Boston Children's Museum

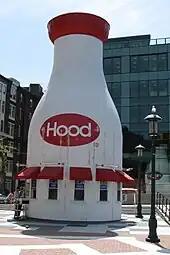
The Hood Milk Bottle in front of Boston Children's Museum

The Hood Milk Bottle is located on the Hood Milk Bottle Plaza in front of Boston Children's Museum. It has been located on this spot since April 20, 1977, when Hood shipped the bottle by ferry to Boston on a voyage it called the "Great Bottle Sail." The structure is 40 feet (12 m) tall, 18 feet (5.5 m) in diameter and weighs 15,000 pounds. If it were a real milk bottle, it would hold 58,620 gallons (221,900 L) of milk.